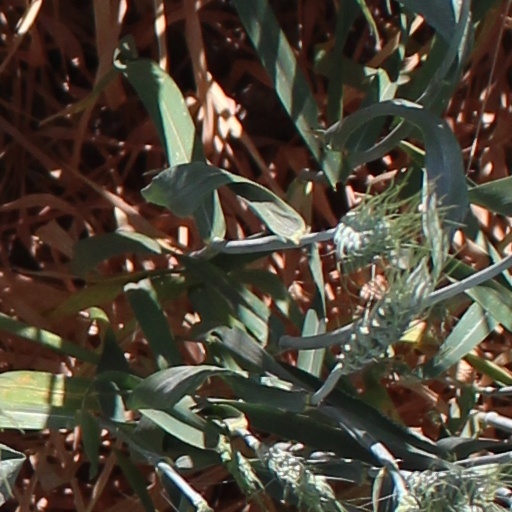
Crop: wheat